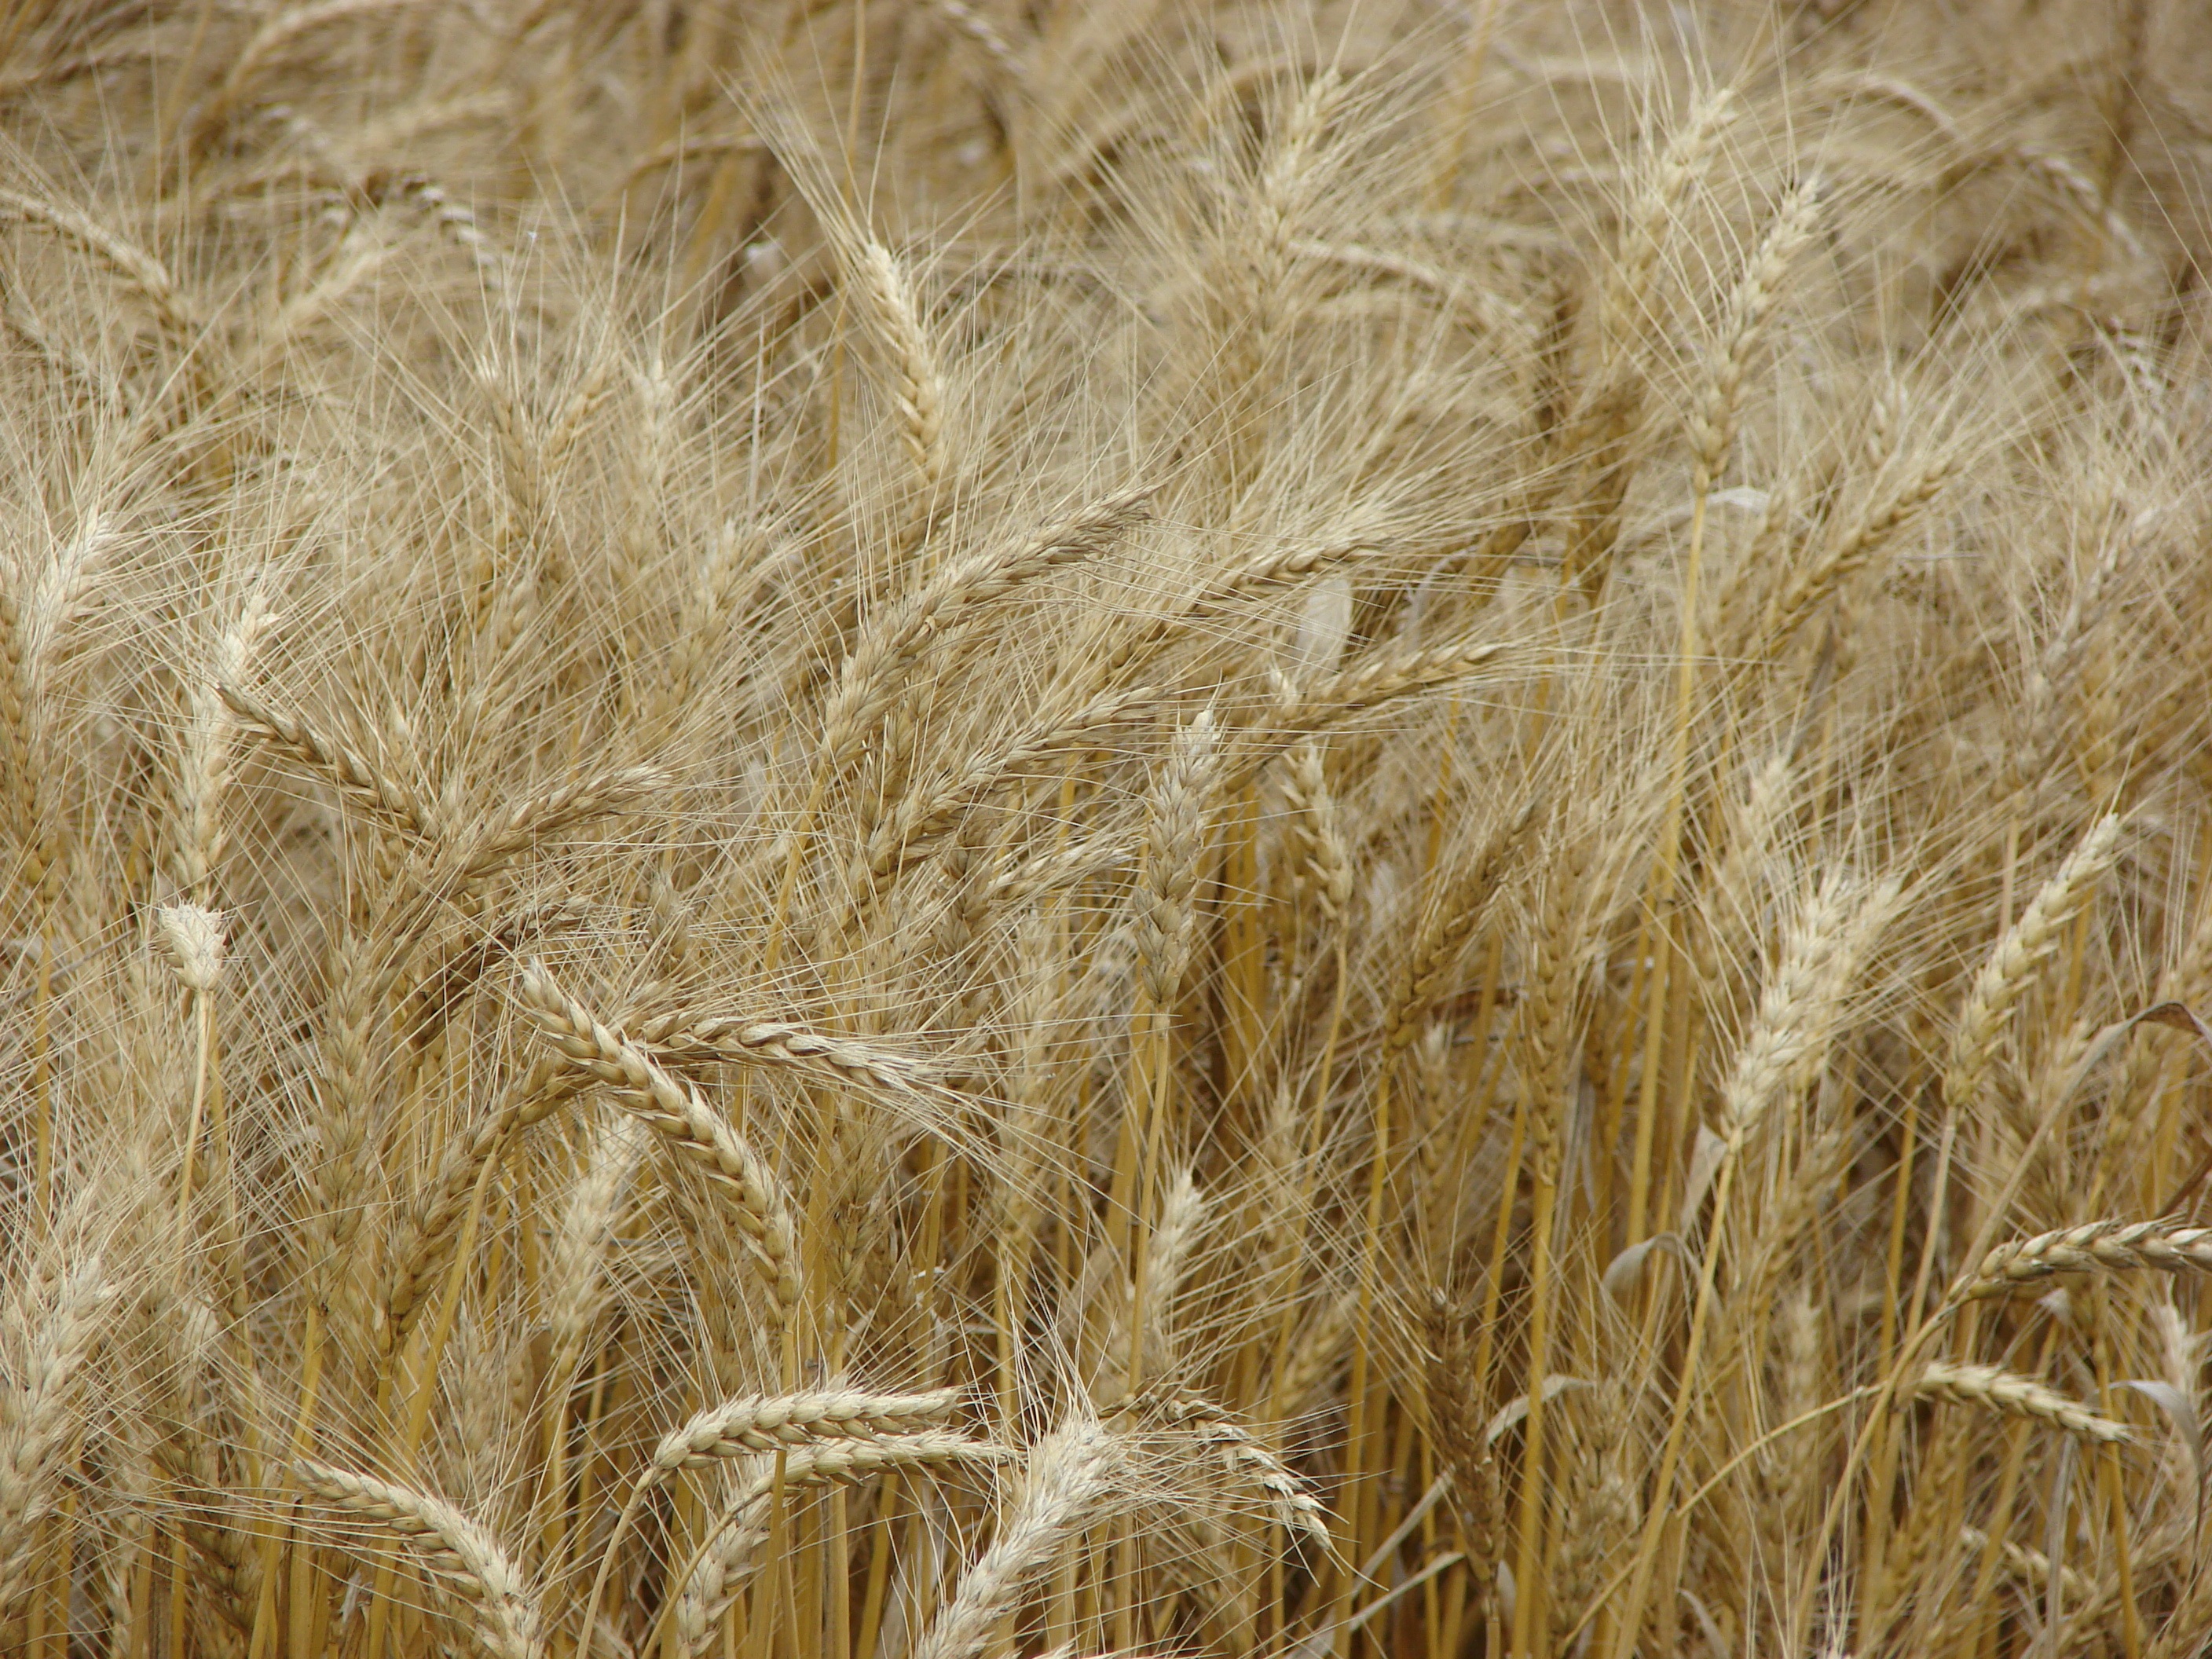
plant, field, barley, wheat, food, golden, harvest, crop, brown, yellow, agriculture, cereal, wheat field, seeds, background, straw, rye, cereals, triticum, flowering plant, brownish, commodity, emmer, wheat spike, triticale, hordeum, grass family, plant stem, land plant, food grain, einkorn wheat, spike grain